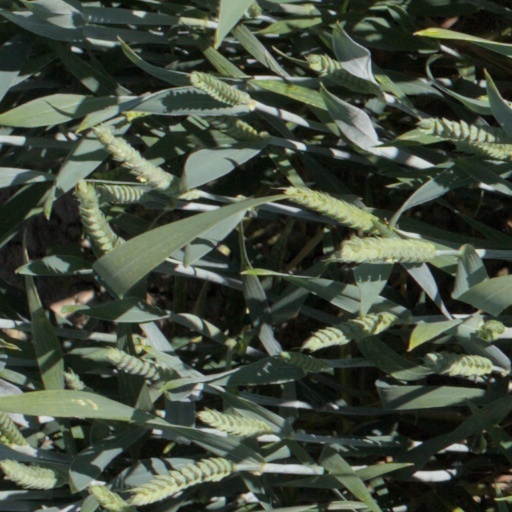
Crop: wheat